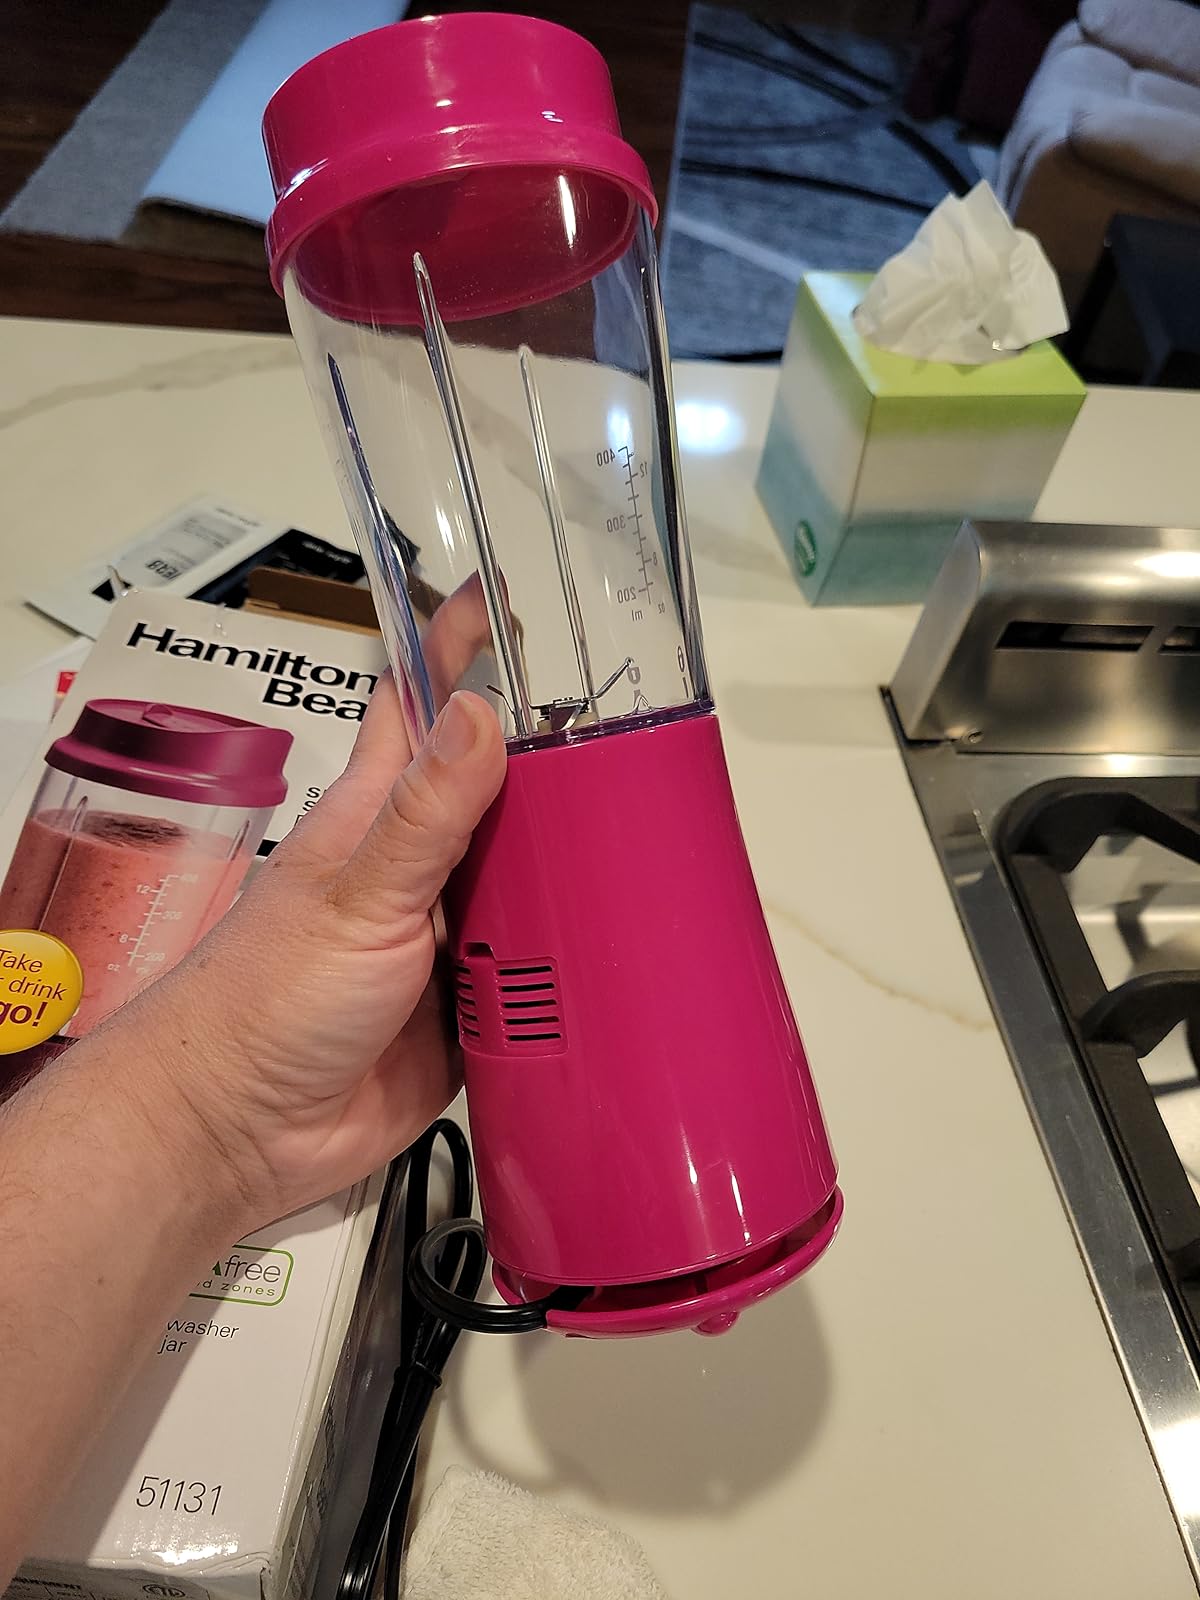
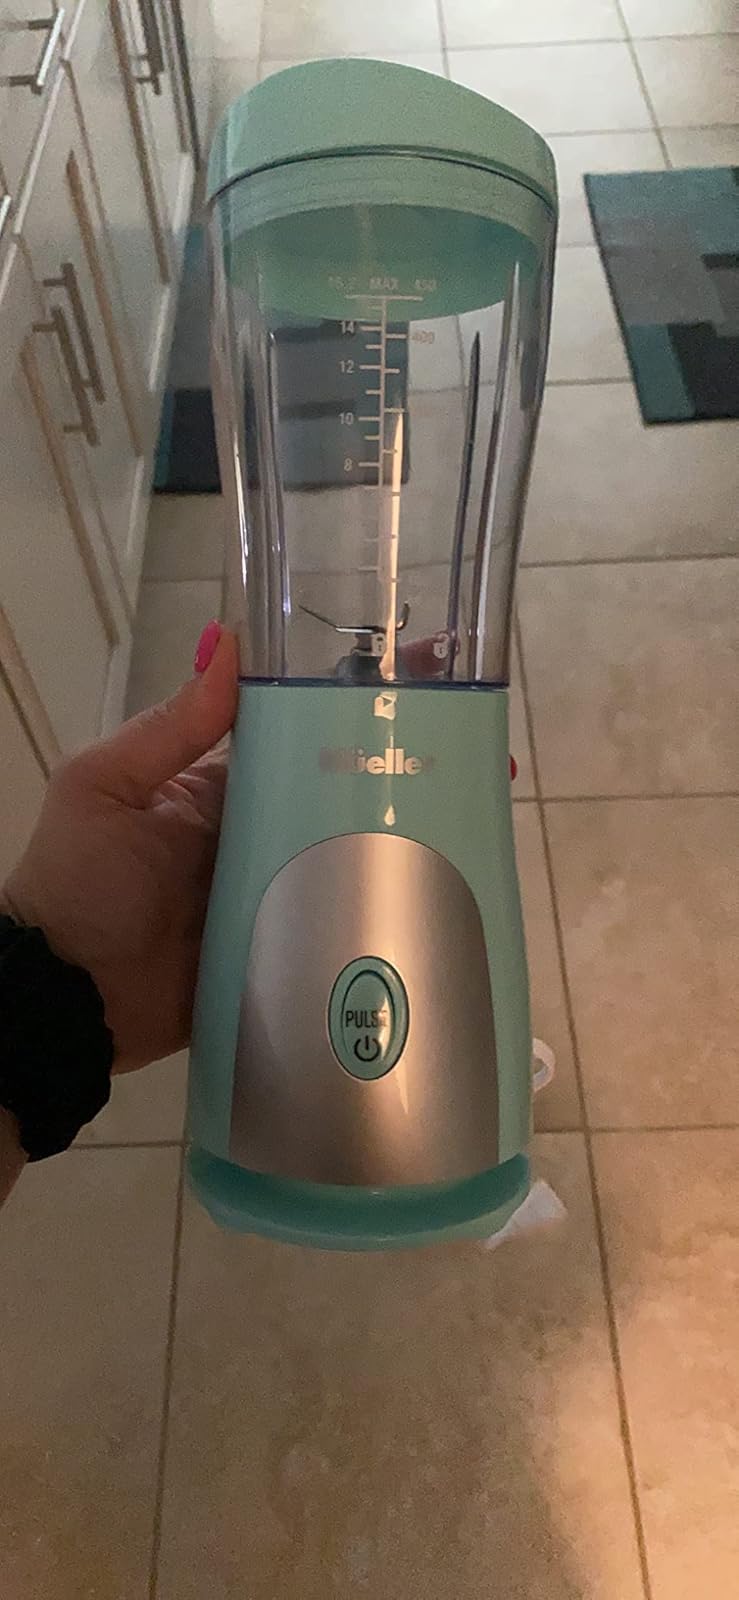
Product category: items_blender
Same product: no